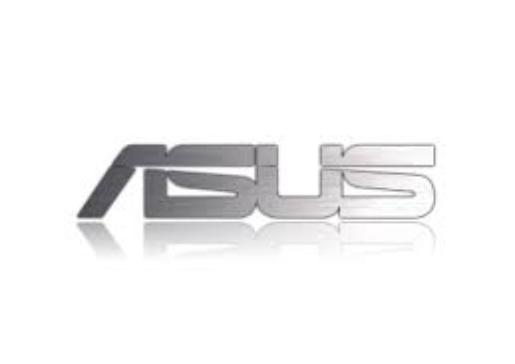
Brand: ASUS
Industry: Electronic